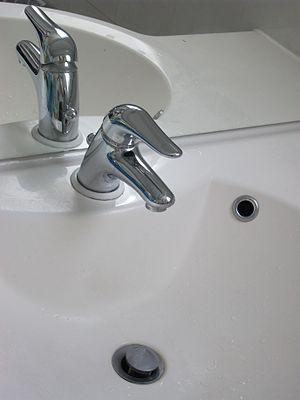
Un robinet est, en plomberie et en robinetterie, un appareil métallique permettant le contrôle et/ou l’arrêt d’un fluide.